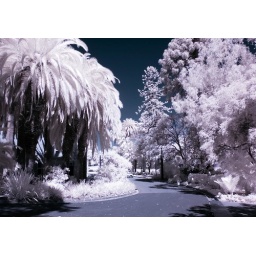
Palm trees by the cour house